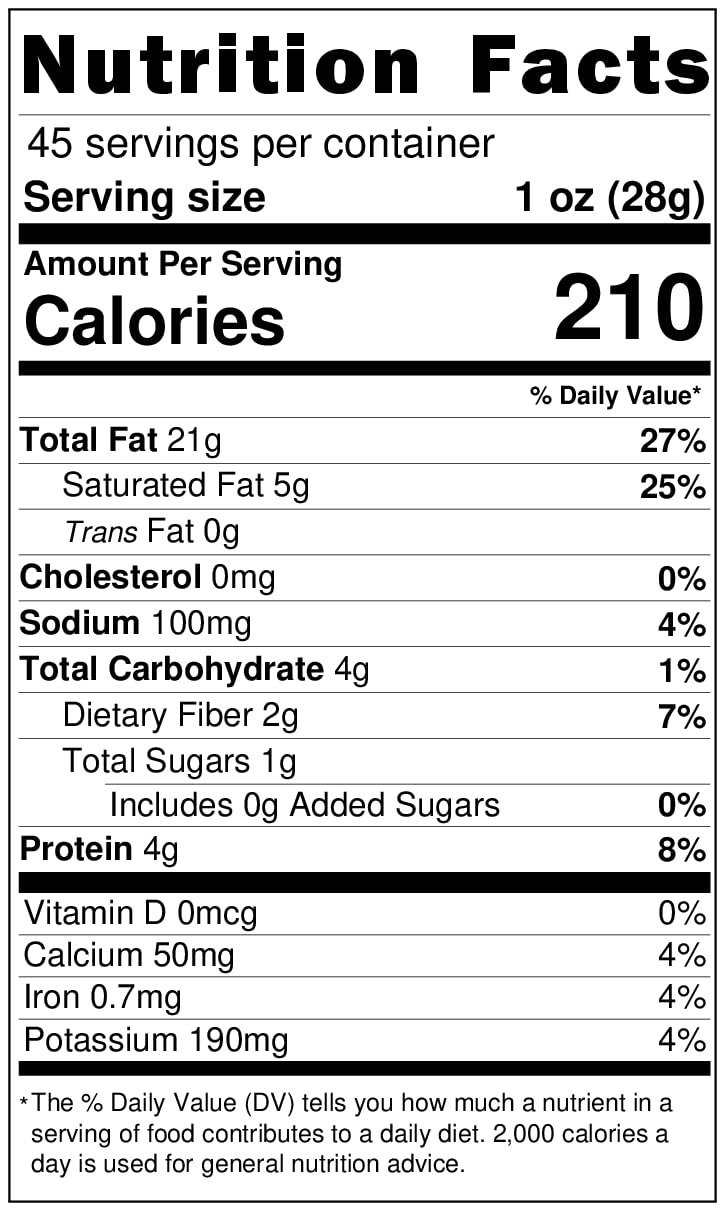
Item Name: We Got Nuts, Roasted Salted Brazil Nuts, Whole, Shelled, 3 Lbs., Packed Fresh in a Resealable Bag, Gluten Free, Protein Rich, Vegan Friendly, Healthy Snack, With No Preservatives
Product Description: Freshly Roasted and Salted Brazil Nuts, 3-Pound resealable bag.
Value: 48.0
Unit: Ounce

Price: 38.99